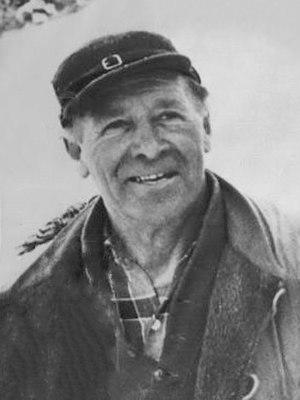
Berger Torrissen ou Birger Tørrissen était un skieur américain.